She Asked for It

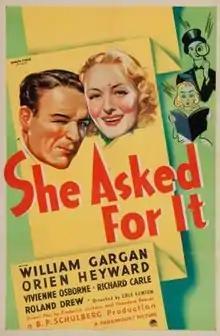
Theatrical release poster

She Asked for It is a 1937 American comedy film directed by Erle C. Kenton and written by Frederick J. Jackson and Theodore Reeves. The film stars William Gargan, Orien Heyward, Vivienne Osborne, Richard Carle, Roland Drew, Harry Beresford, and Alan Birmingham. It was released on September 17, 1937, by Paramount Pictures.